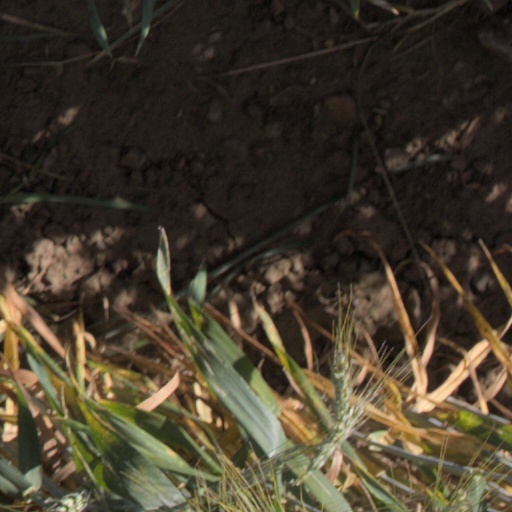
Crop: wheat